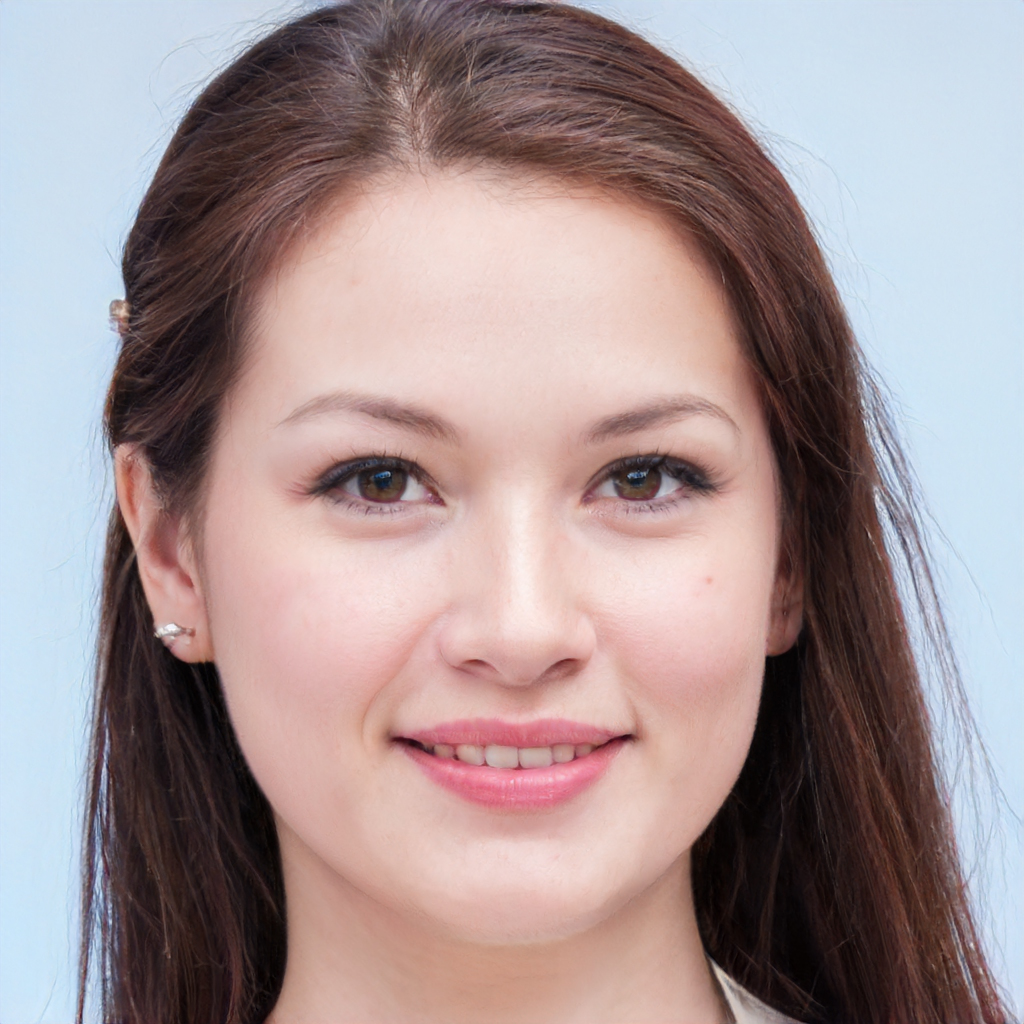
Gender: Female